Figgie Hobbin

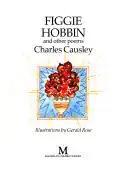

Figgie Hobbin: Poems for Children is a children's poetry collection written by the Cornish poet Charles Causley and first published in 1970. Since then it has gone through numerous reprints, including a notable version published in the United States in 1973, with illustrations by Trina Schart Hyman. It is dedicated to the artist Stanley Simmonds and his wife Cynthia.